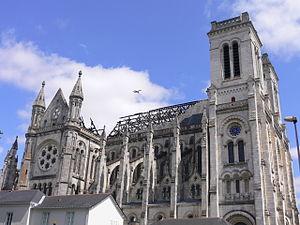
9 janvier : une centaine de sites internet bretons sont piratés le matin pour afficher des messages djihadistes. La mairie de Port-Louis dans le Morbihan, dont le site officiel a été victime, porte plainte.